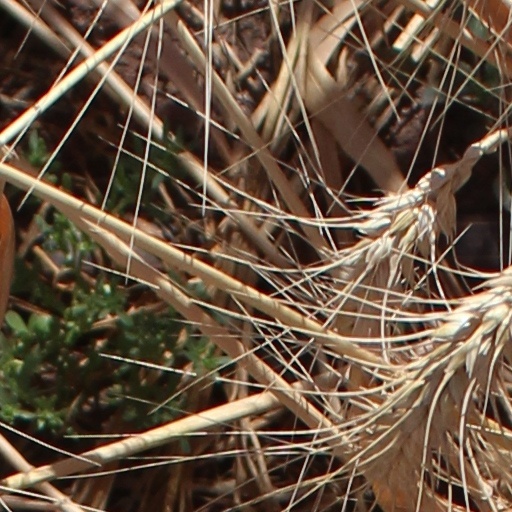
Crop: wheat